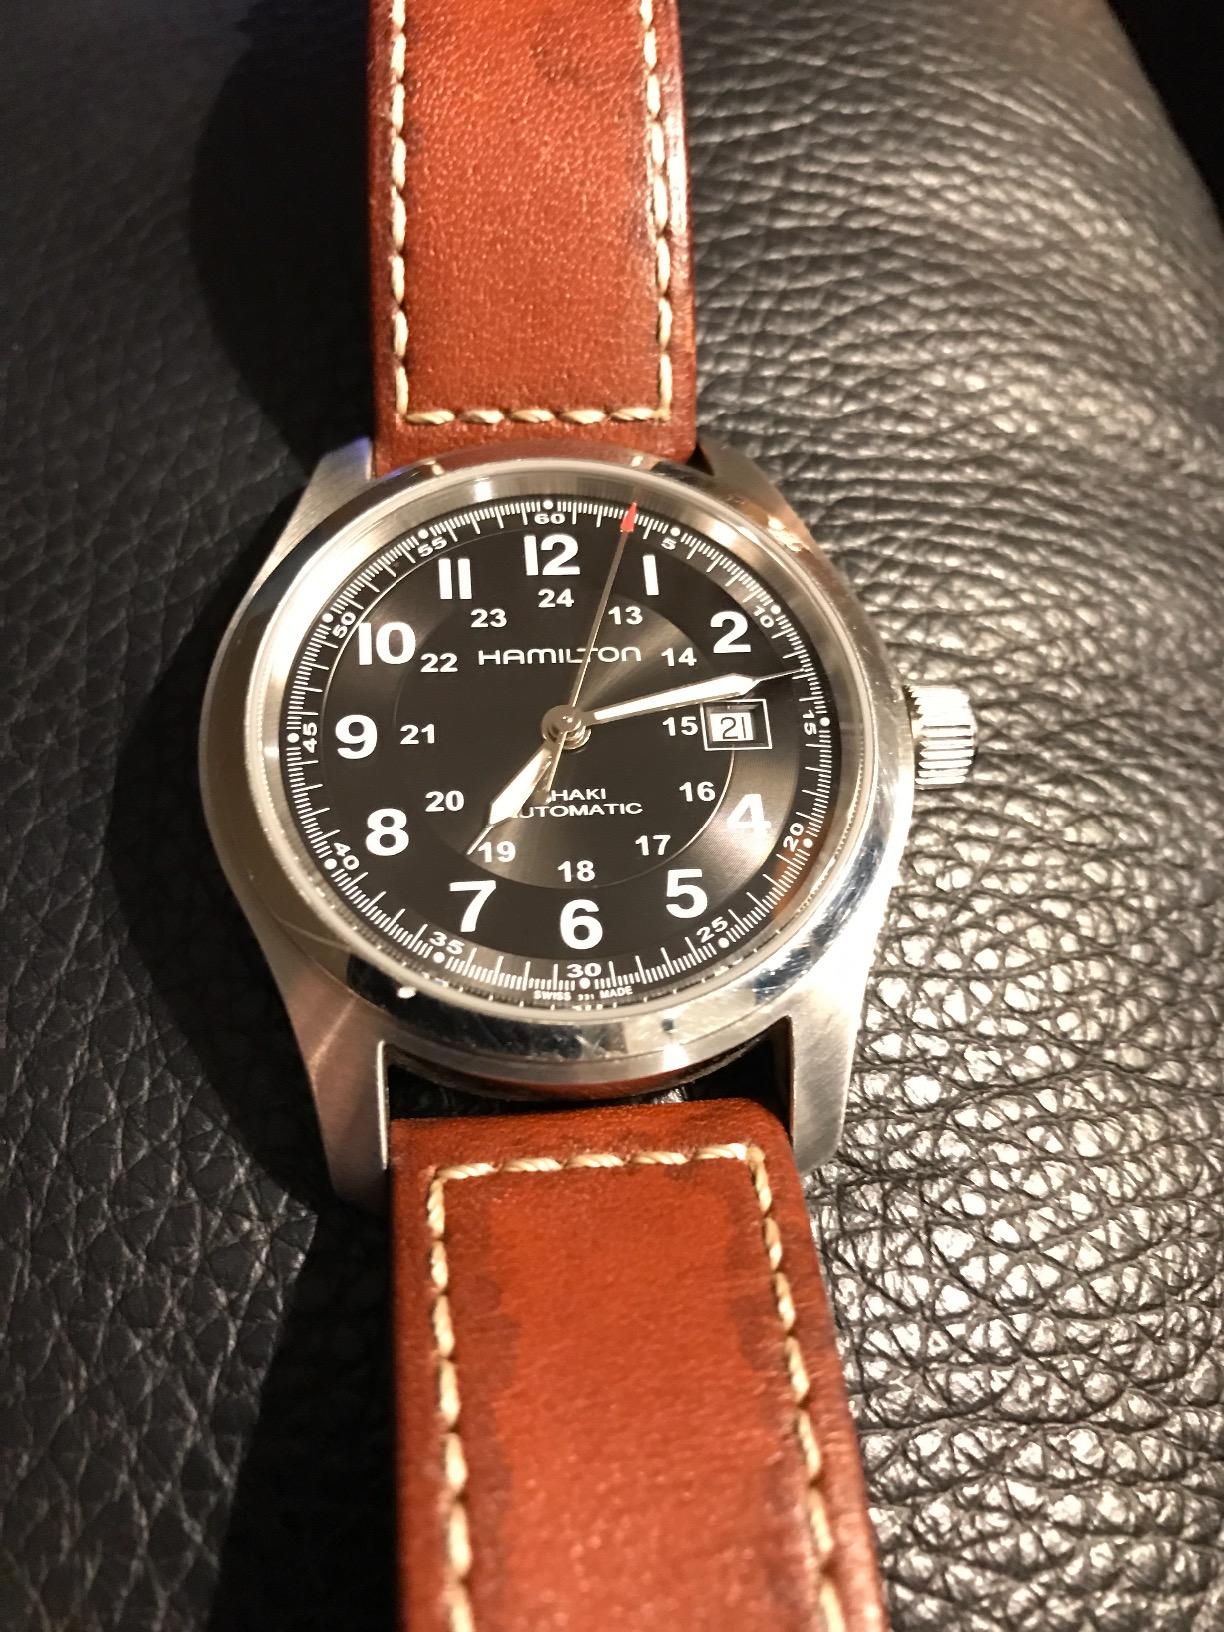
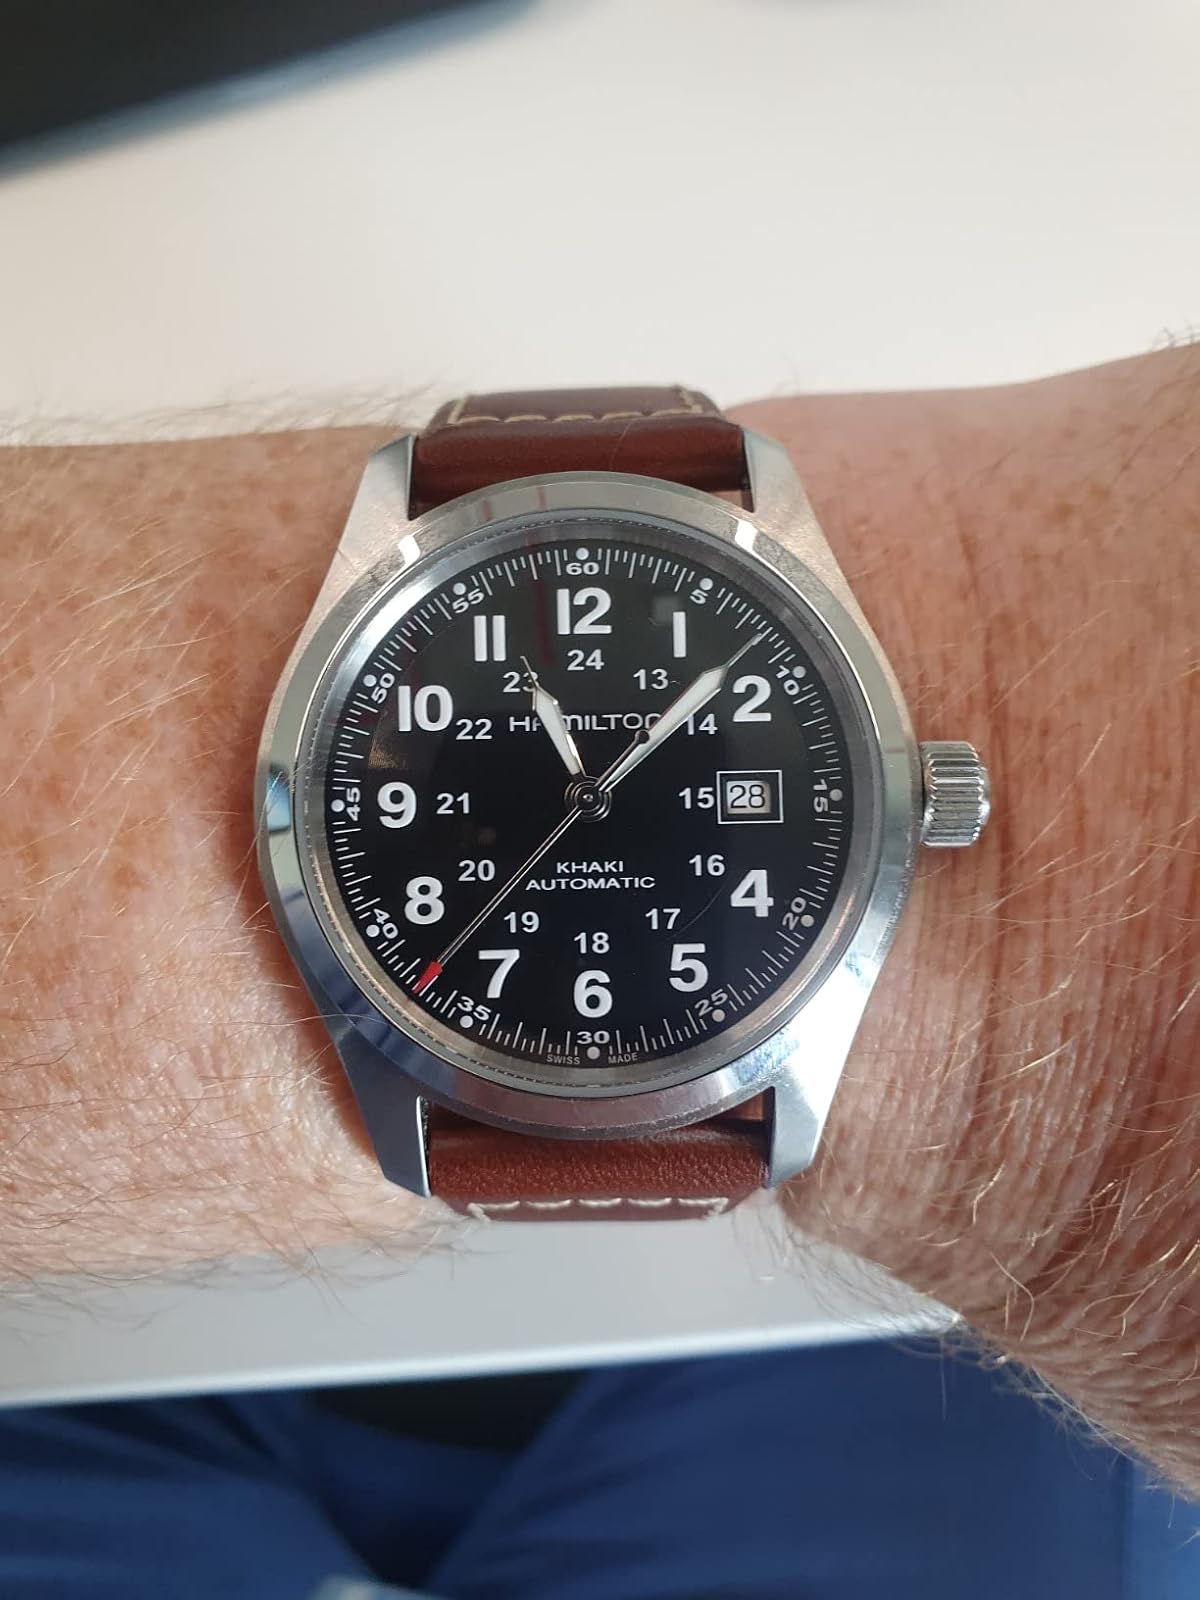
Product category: accessories_watch
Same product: yes